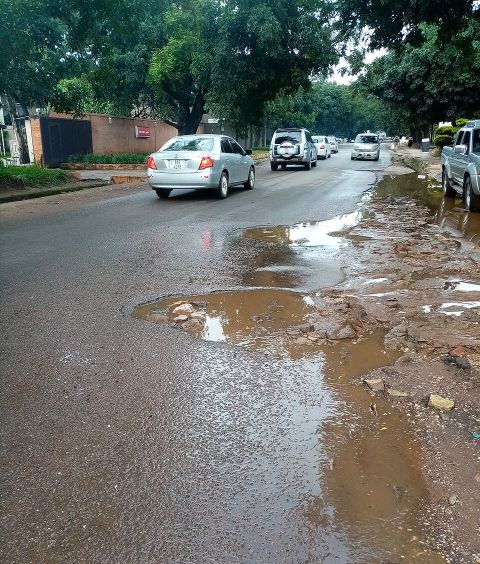
Road surface condition: wet